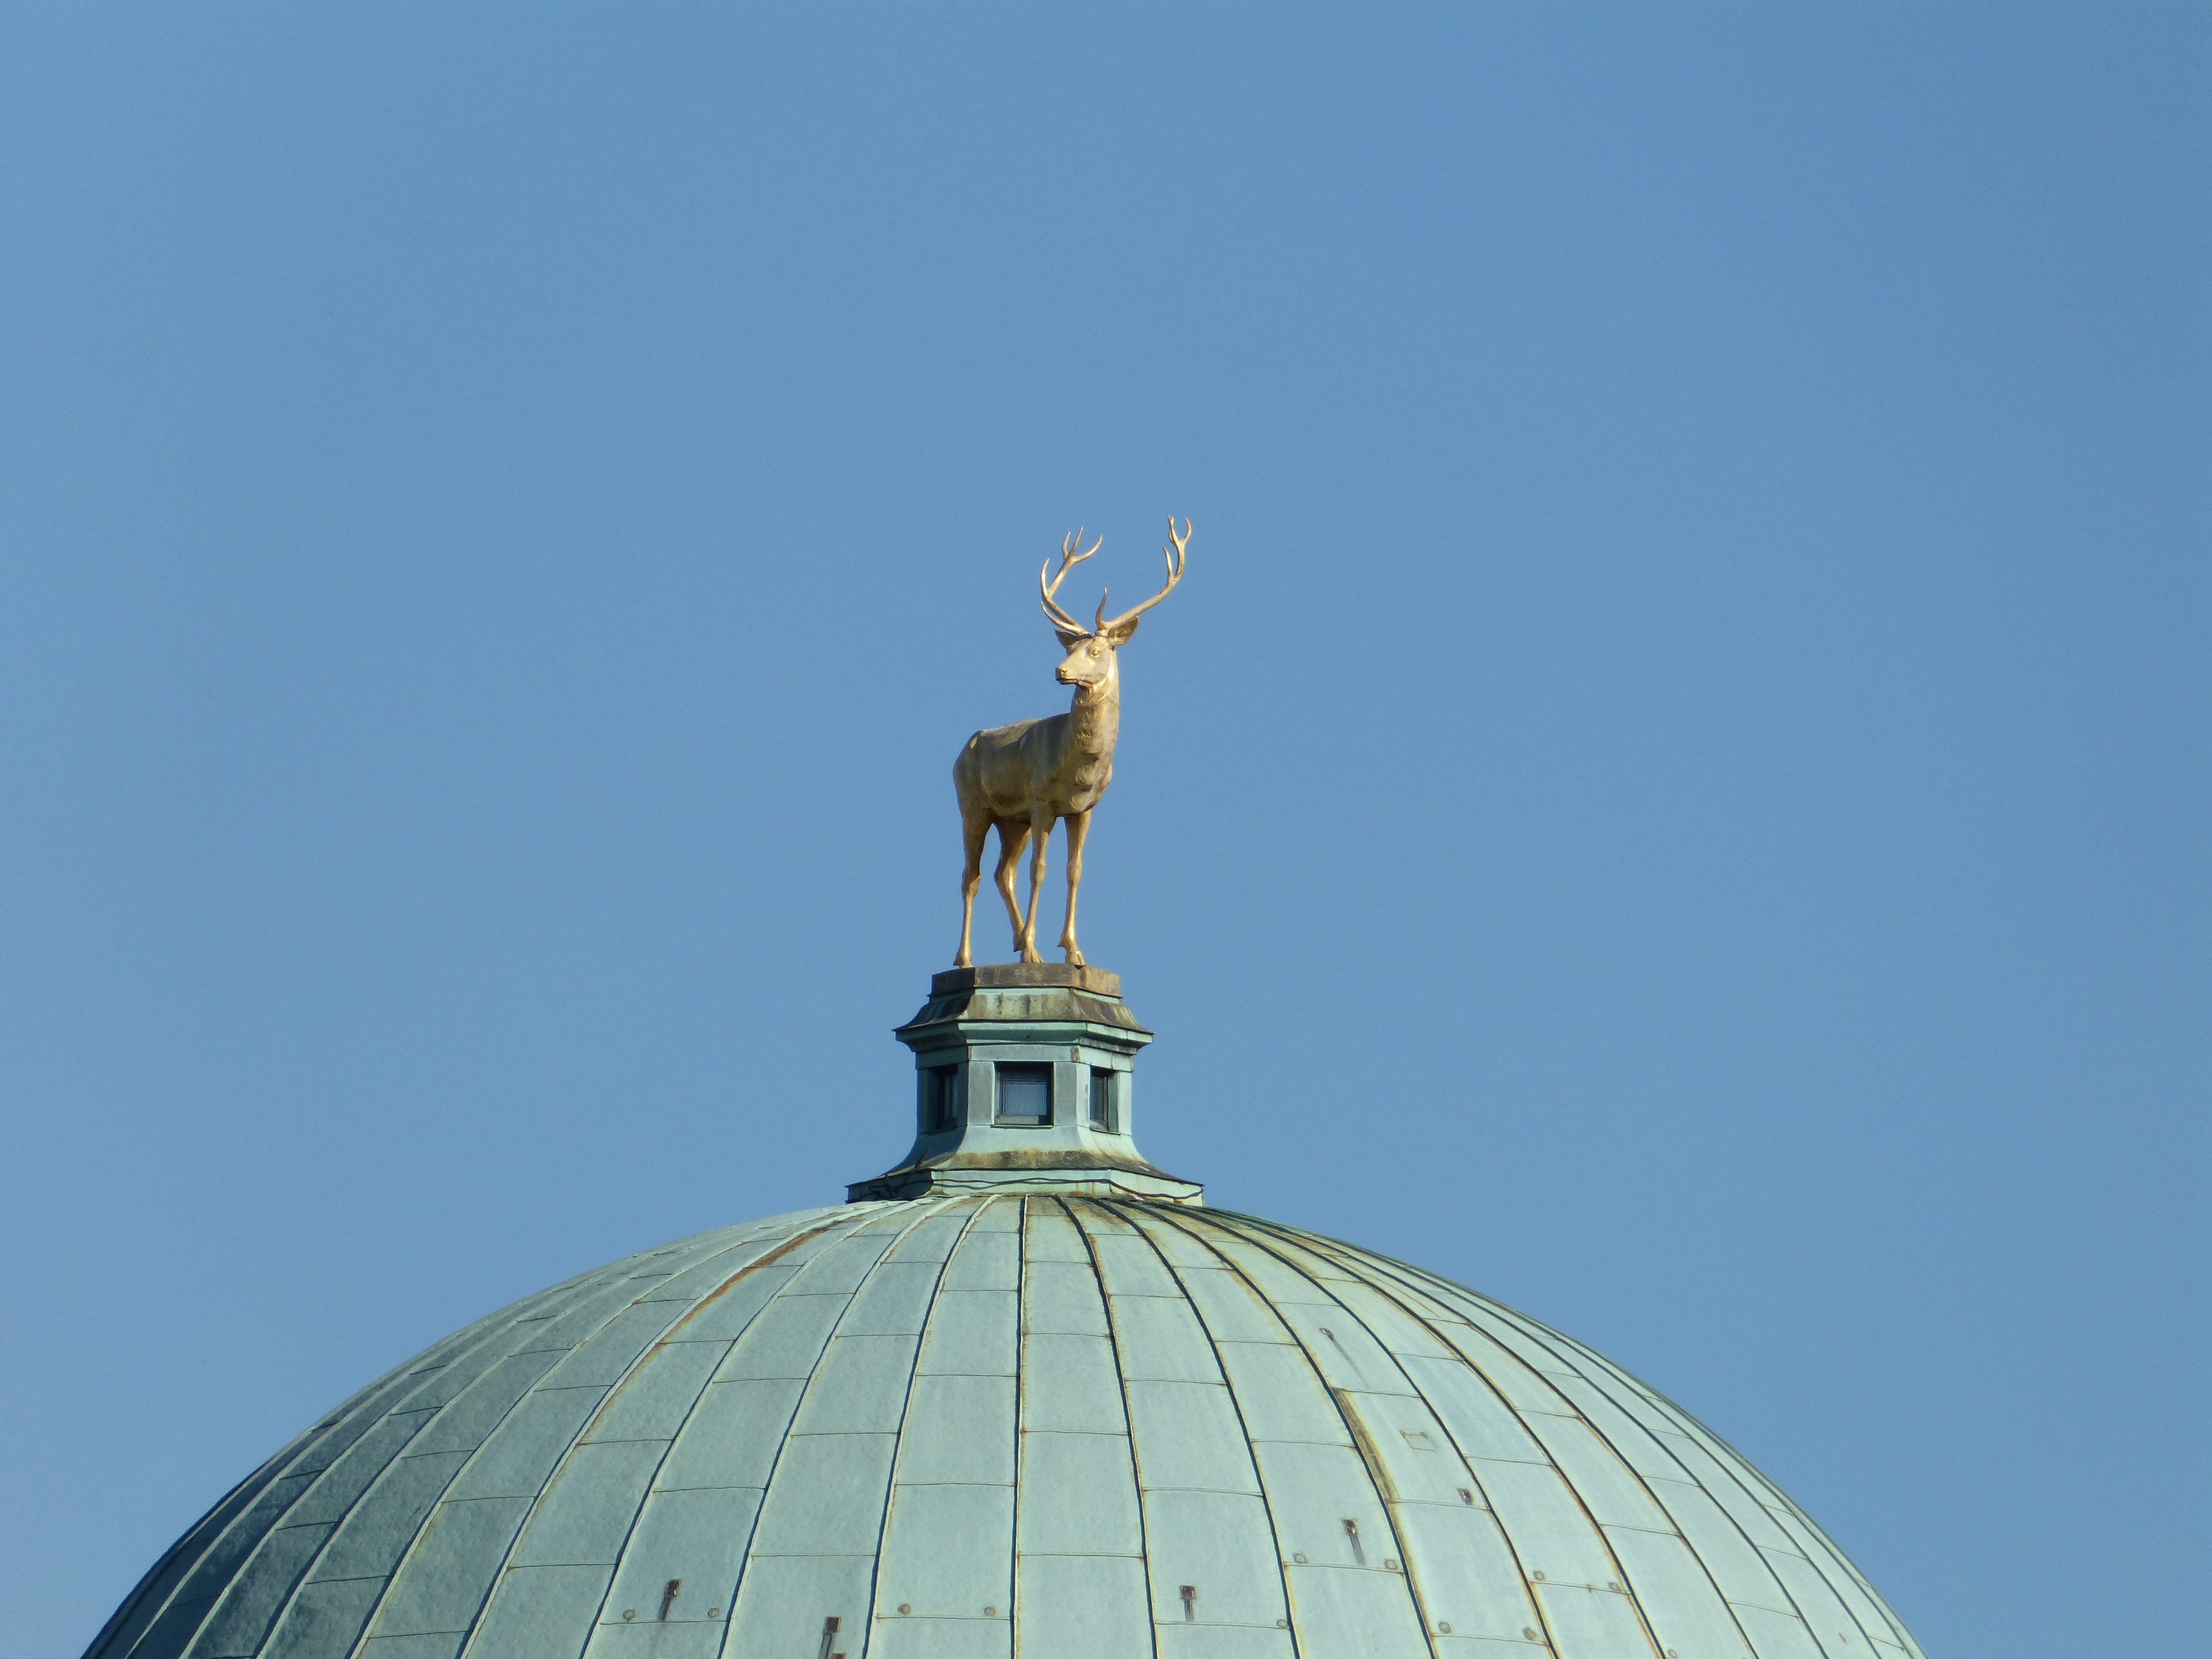
sky, roof, monument, statue, tower, landmark, blue, antler, gold, spire, steeple, bronze, dome, hirsch, about